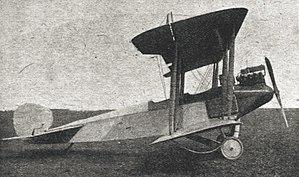
L'Aeromarine M-1 est un biplan biplace d'entraînement avancé américain de la Première Guerre mondiale.